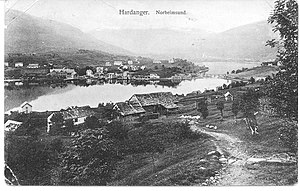
Norheimsund / Billeder
Norheimsund er en by der er administrationsby i i Kvam herad i Vestland fylke i Norge. Byen har 2.224 indbyggere, og ligger 74 km for Bergen ved riksvei 7 på nordsiden af Hardangerfjorden. Et af de mest kendte vandfald i landet, Steinsdalsfossen, ligger i Norheimsund. Norheimsund centrum kaldes Grova.